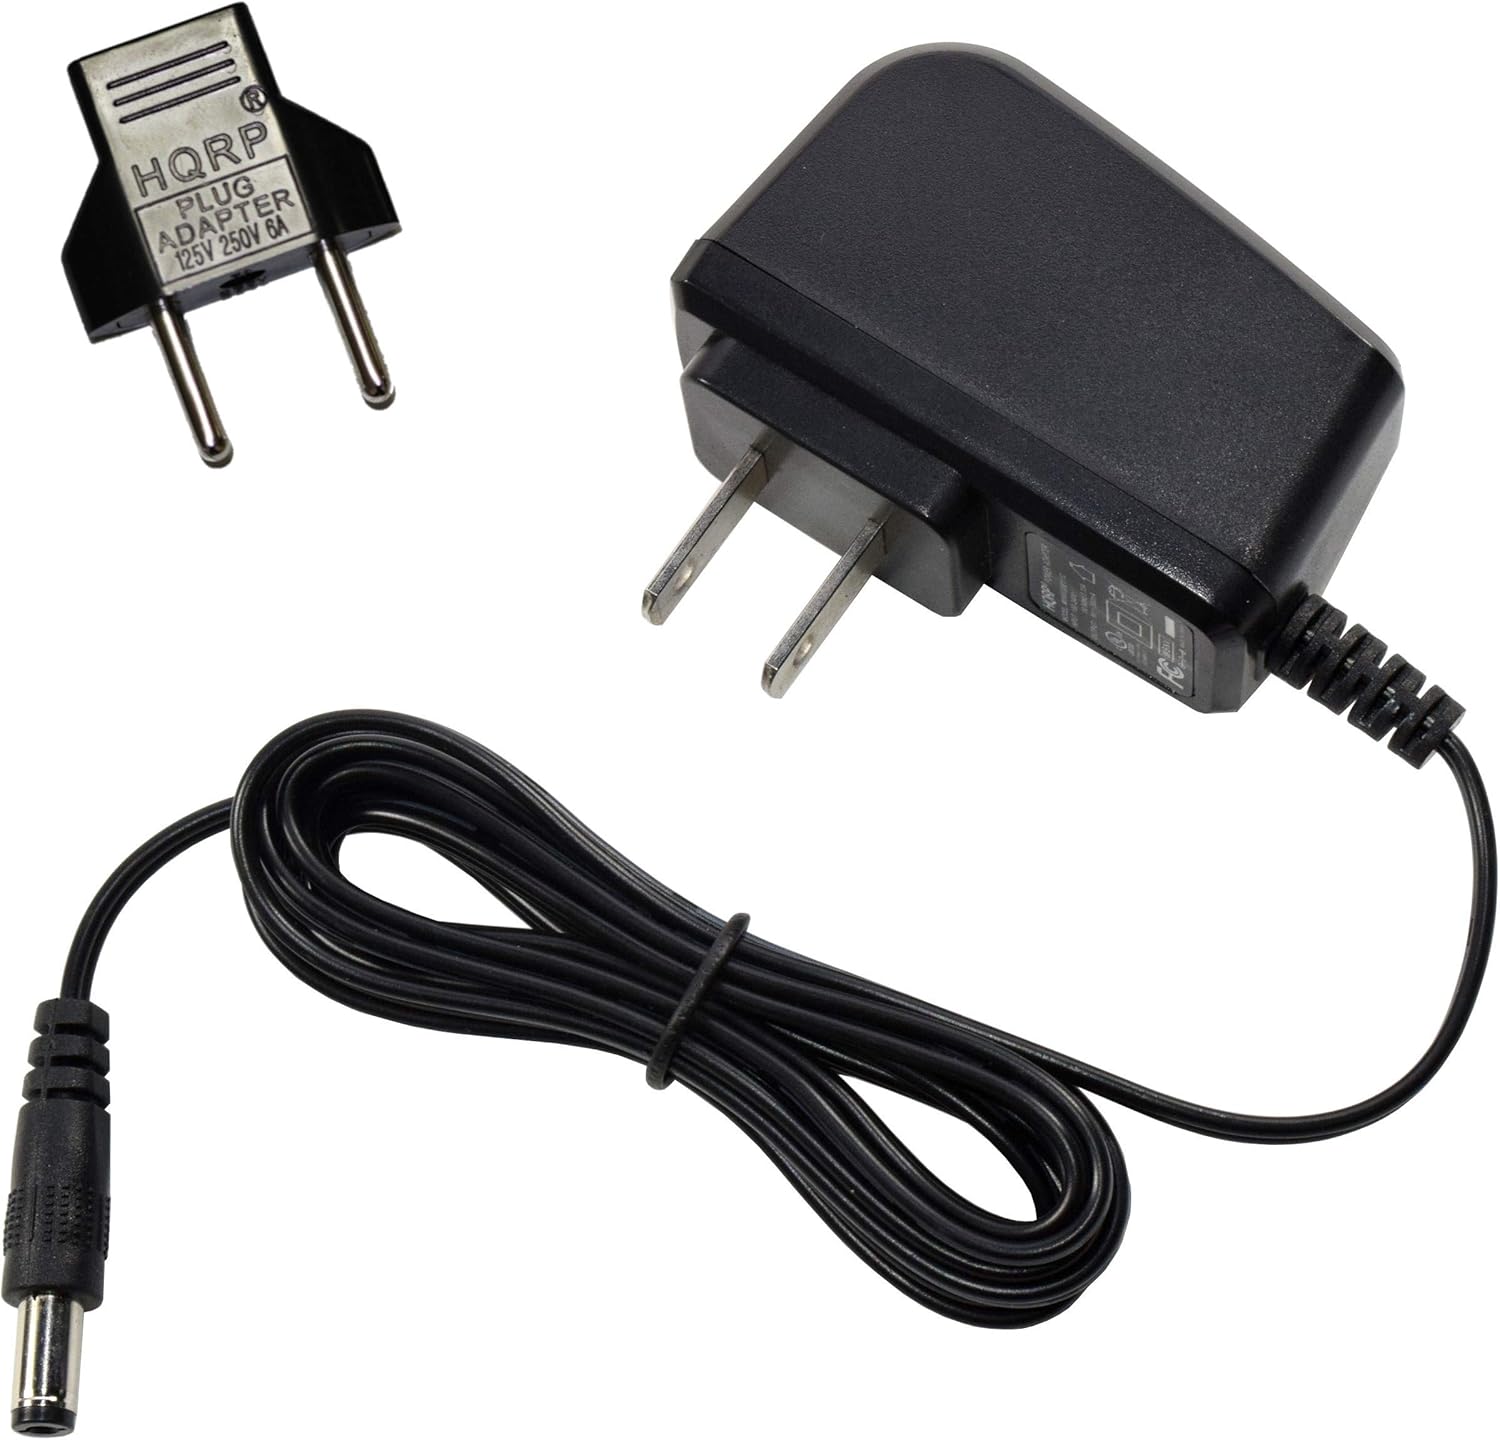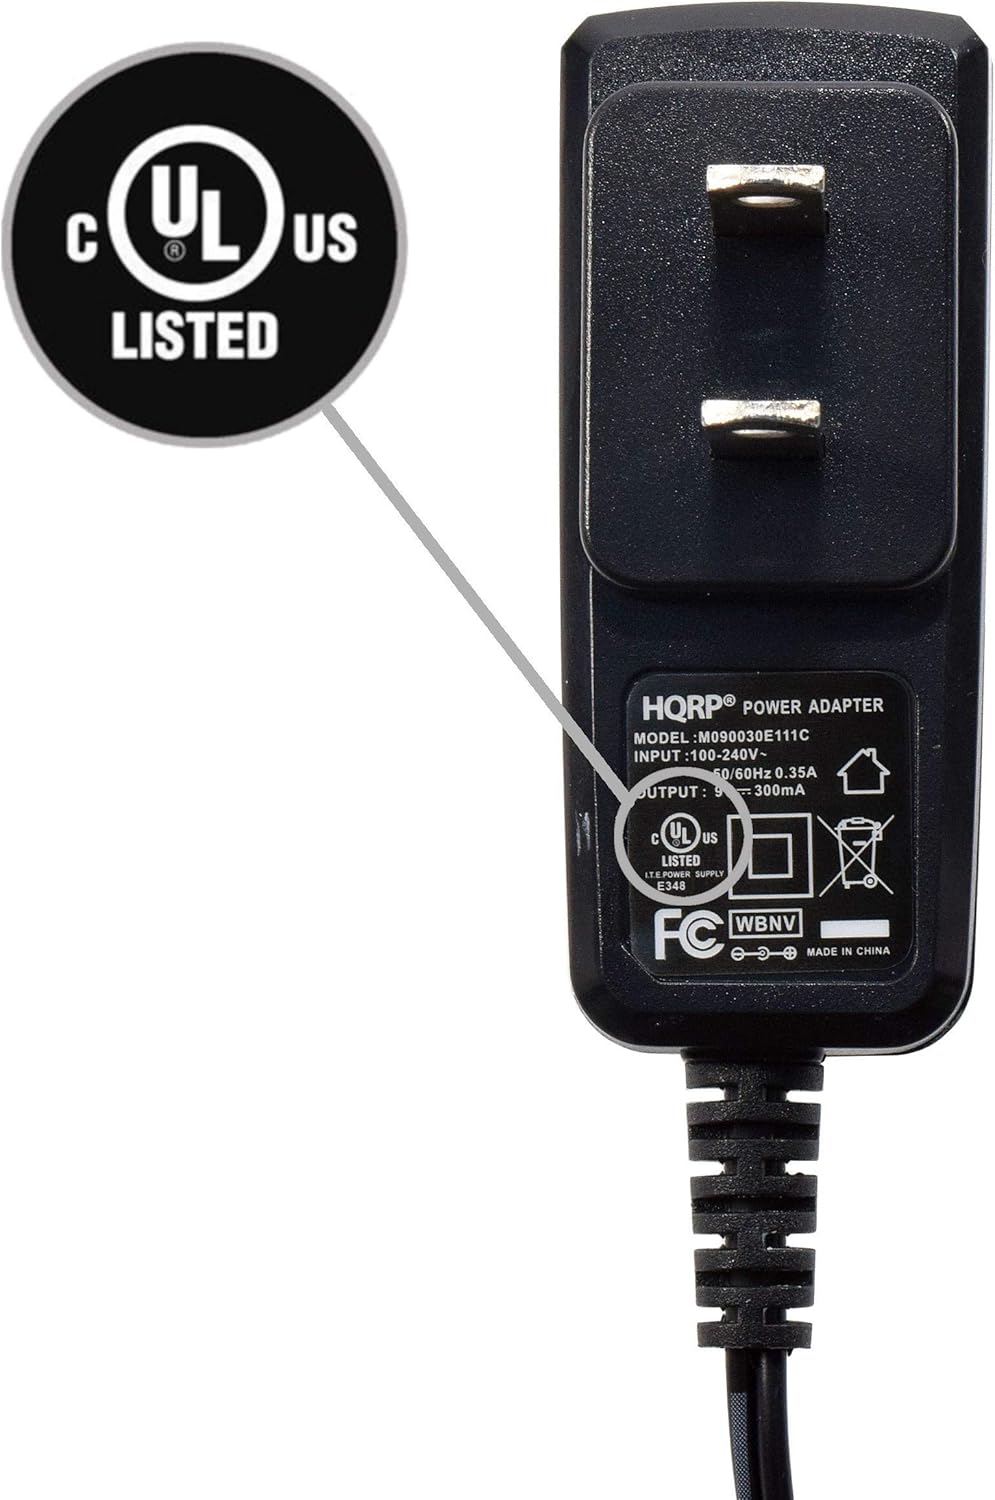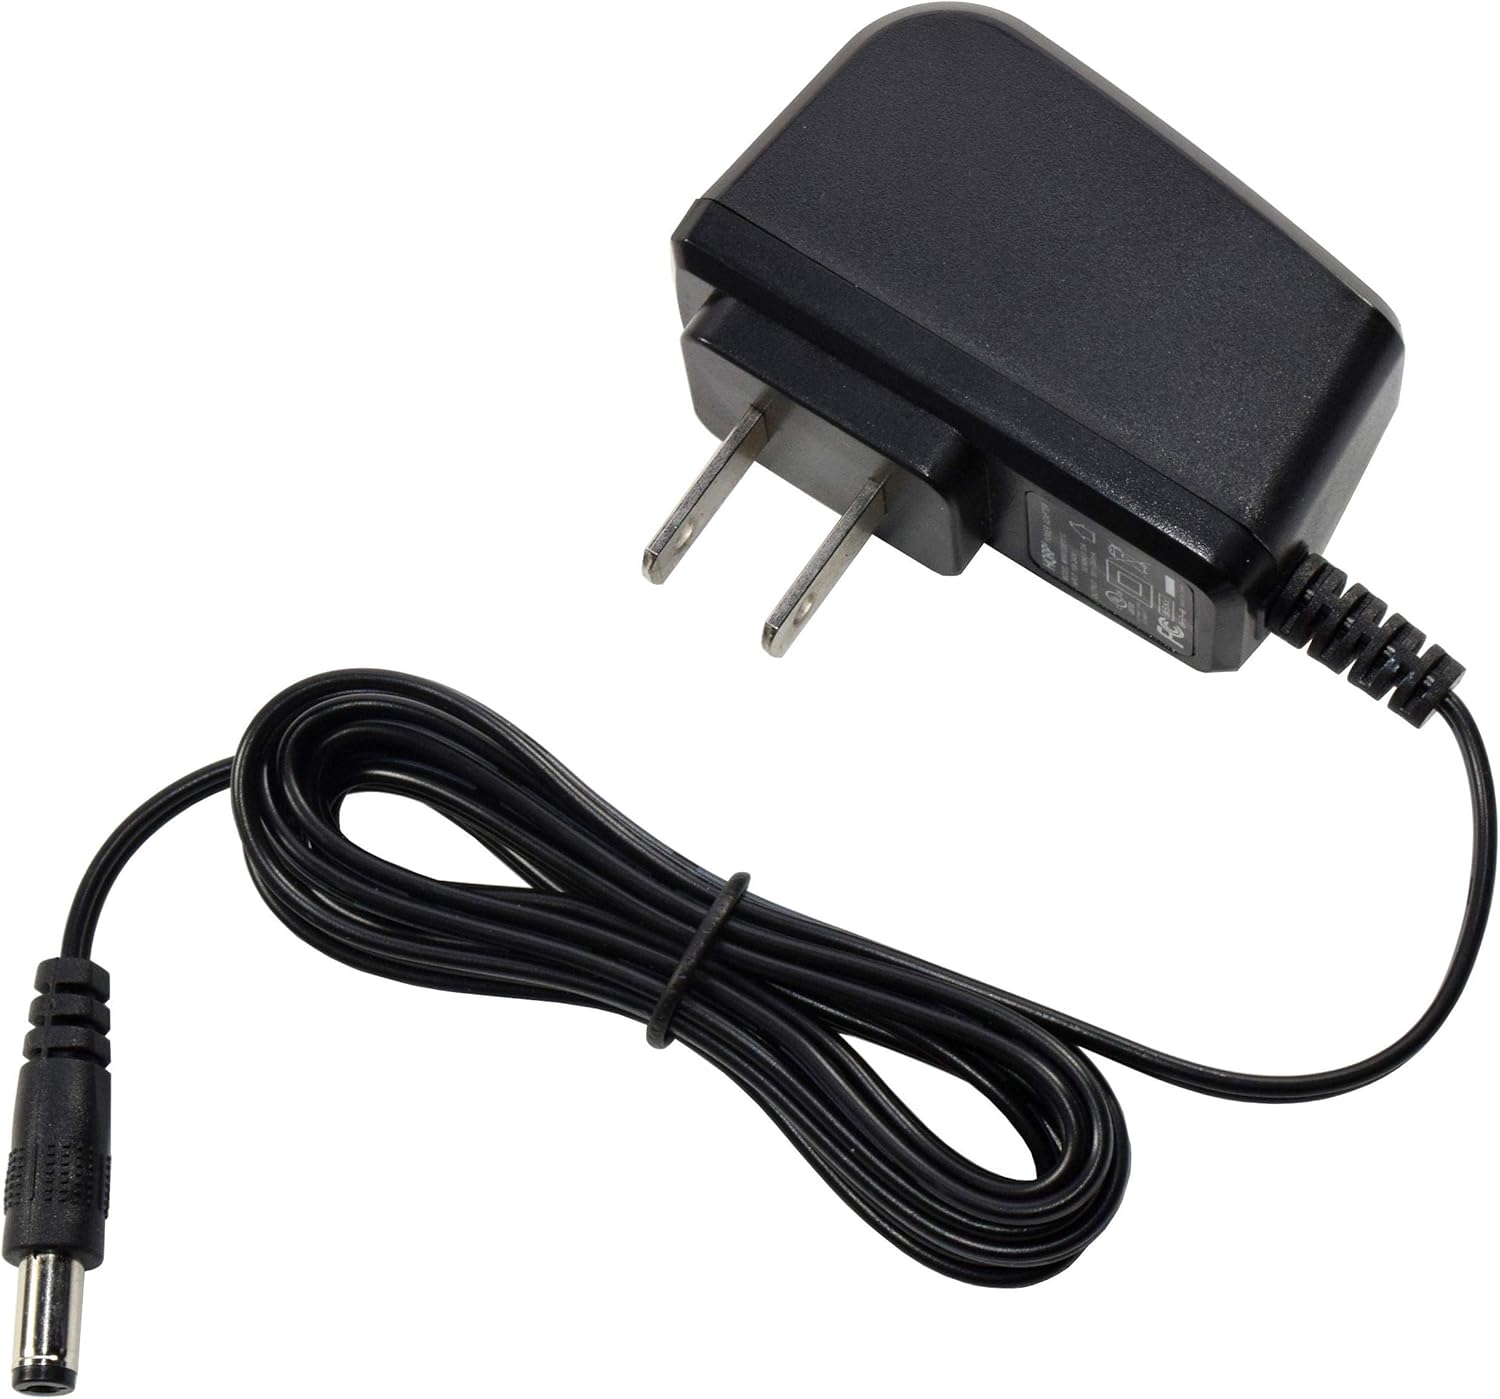
HQRP 9V AC Adapter fits Danelectro N10BK Honey Tone Mini Amp/DA-1 PSU Part Plus HQRP Euro Plug Adapter
Category: All Electronics
Compatible with Danelectro N10BK Honey Tone Mini Amp / DA-1 PSU
Features: HQRP® Wall AC Adapter plus HQRP® Euro Plug Adapter; | Input: AC 100V - 240V; Output: 9V; 300mA; | UL Listed; Safety Features: High Efficiency and Reliability; Automatic Overload cut-off; | Automatic Thermal cut-off; Short circuit and Over Voltage protection; Low Interference & Noise. | 200 days warranty!